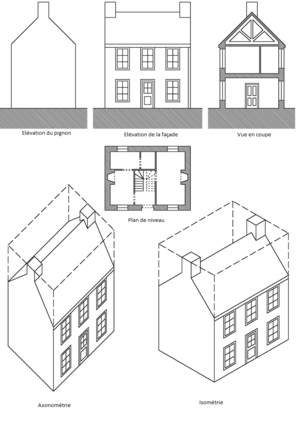
Un dessin d'architecture est un dessin de tout type et nature, utilisé dans le domaine de l'architecture.